Kim Ju-chan

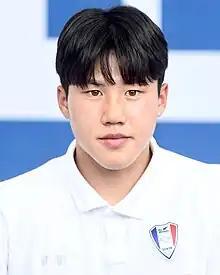
Kim in 2023

Kim Ju-chan (born March 29, 2004) is a South Korean professional footballer who plays as a winger for K League 1 club Gimcheon Sangmu. He made his debut professional appearance in the 2023 K League 1 season with Suwon Samsung Bluewings.